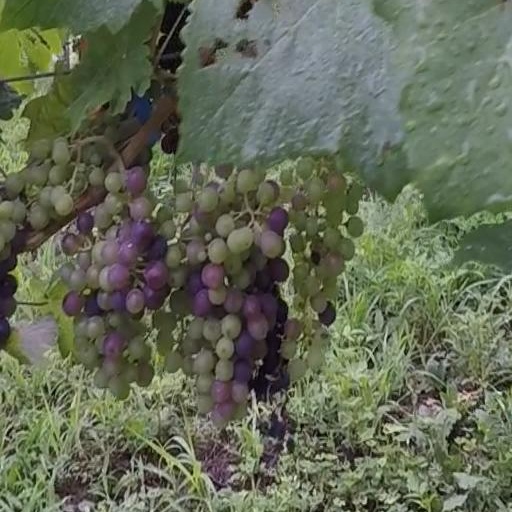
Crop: grape